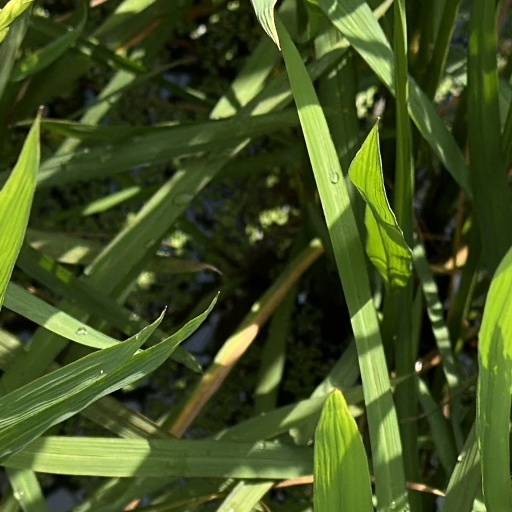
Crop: rice